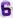
Number: 6